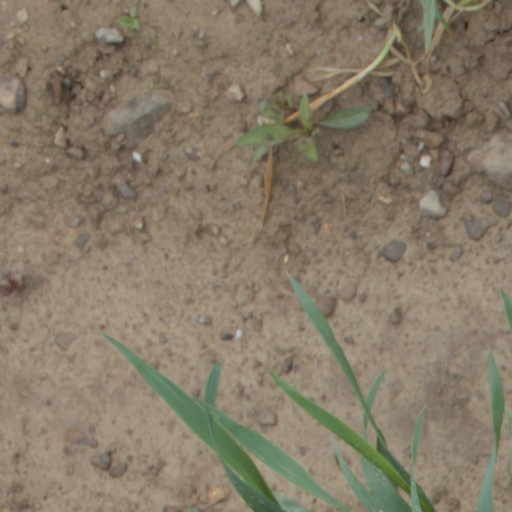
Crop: wheat